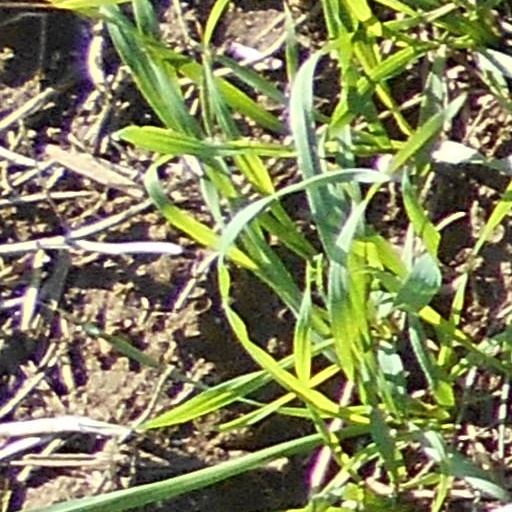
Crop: wheat